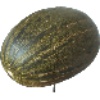
Label: melon_piel_de_sapo